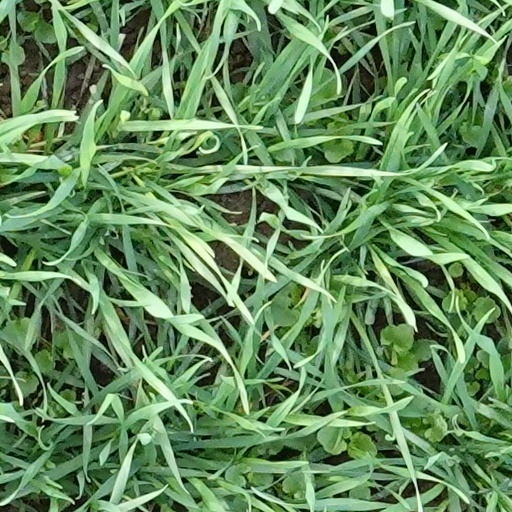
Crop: wheat